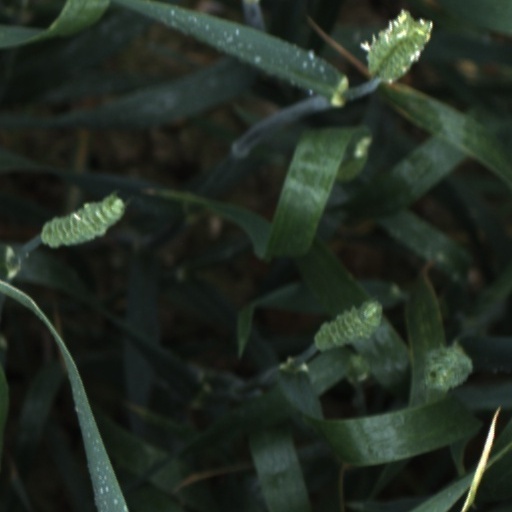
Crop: wheat